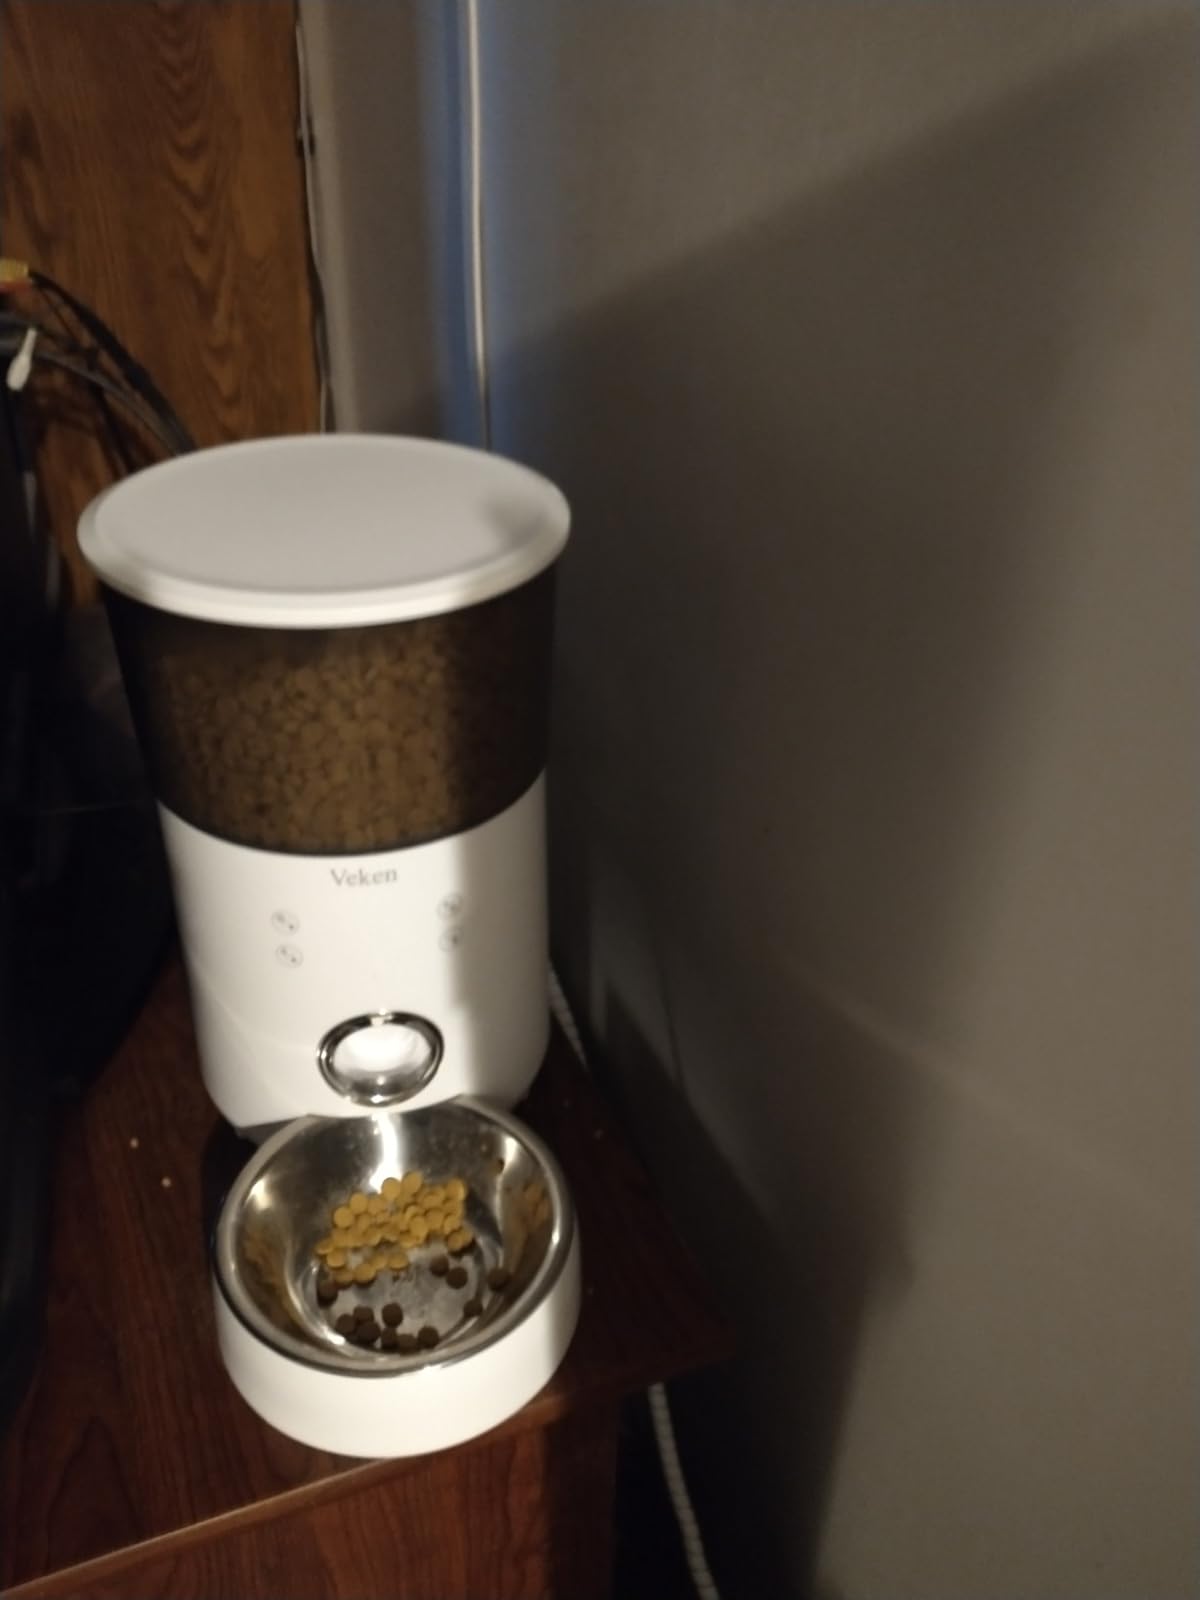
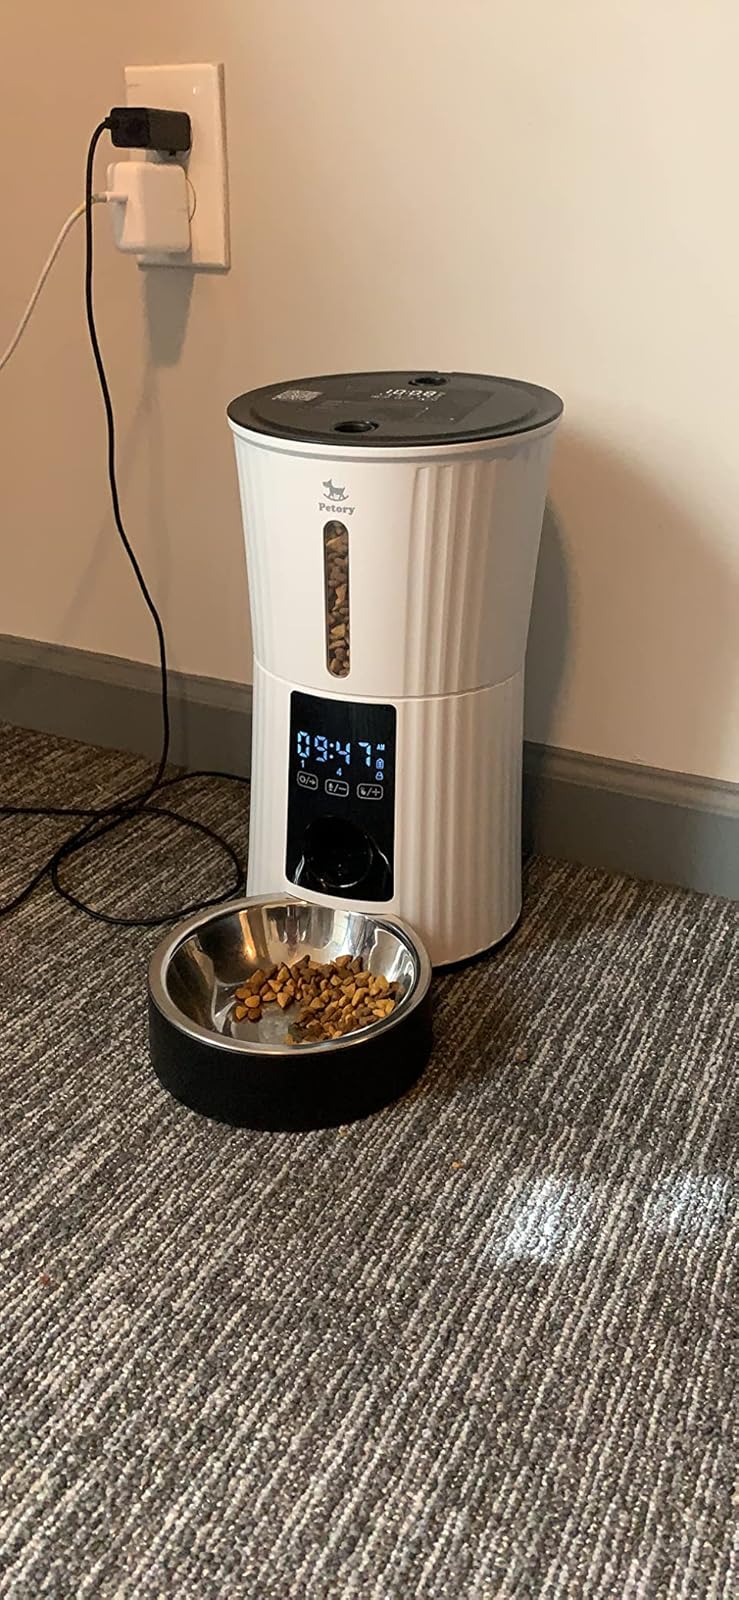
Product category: items_feeder
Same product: no